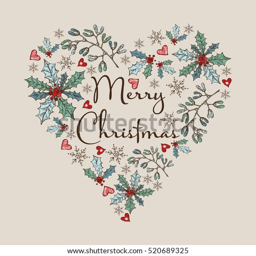
card in the shape of a heart with holly and mistletoe .